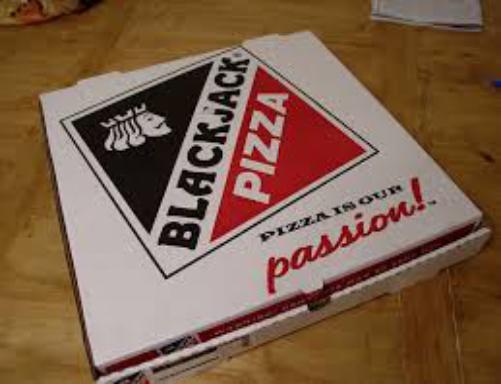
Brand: Blackjack Pizza
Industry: Food